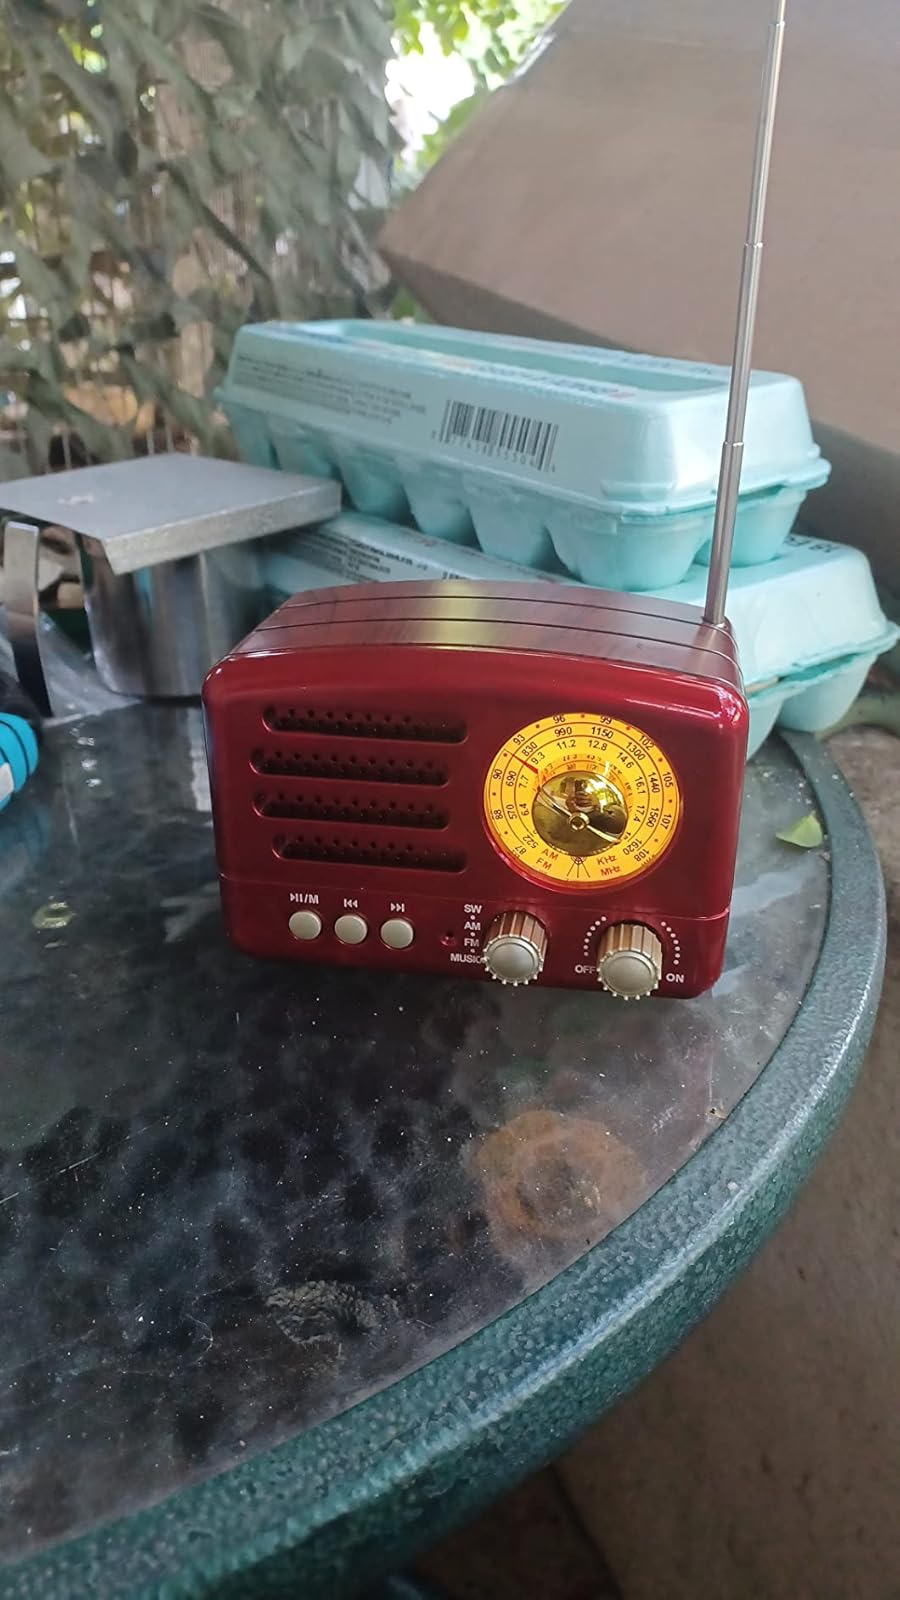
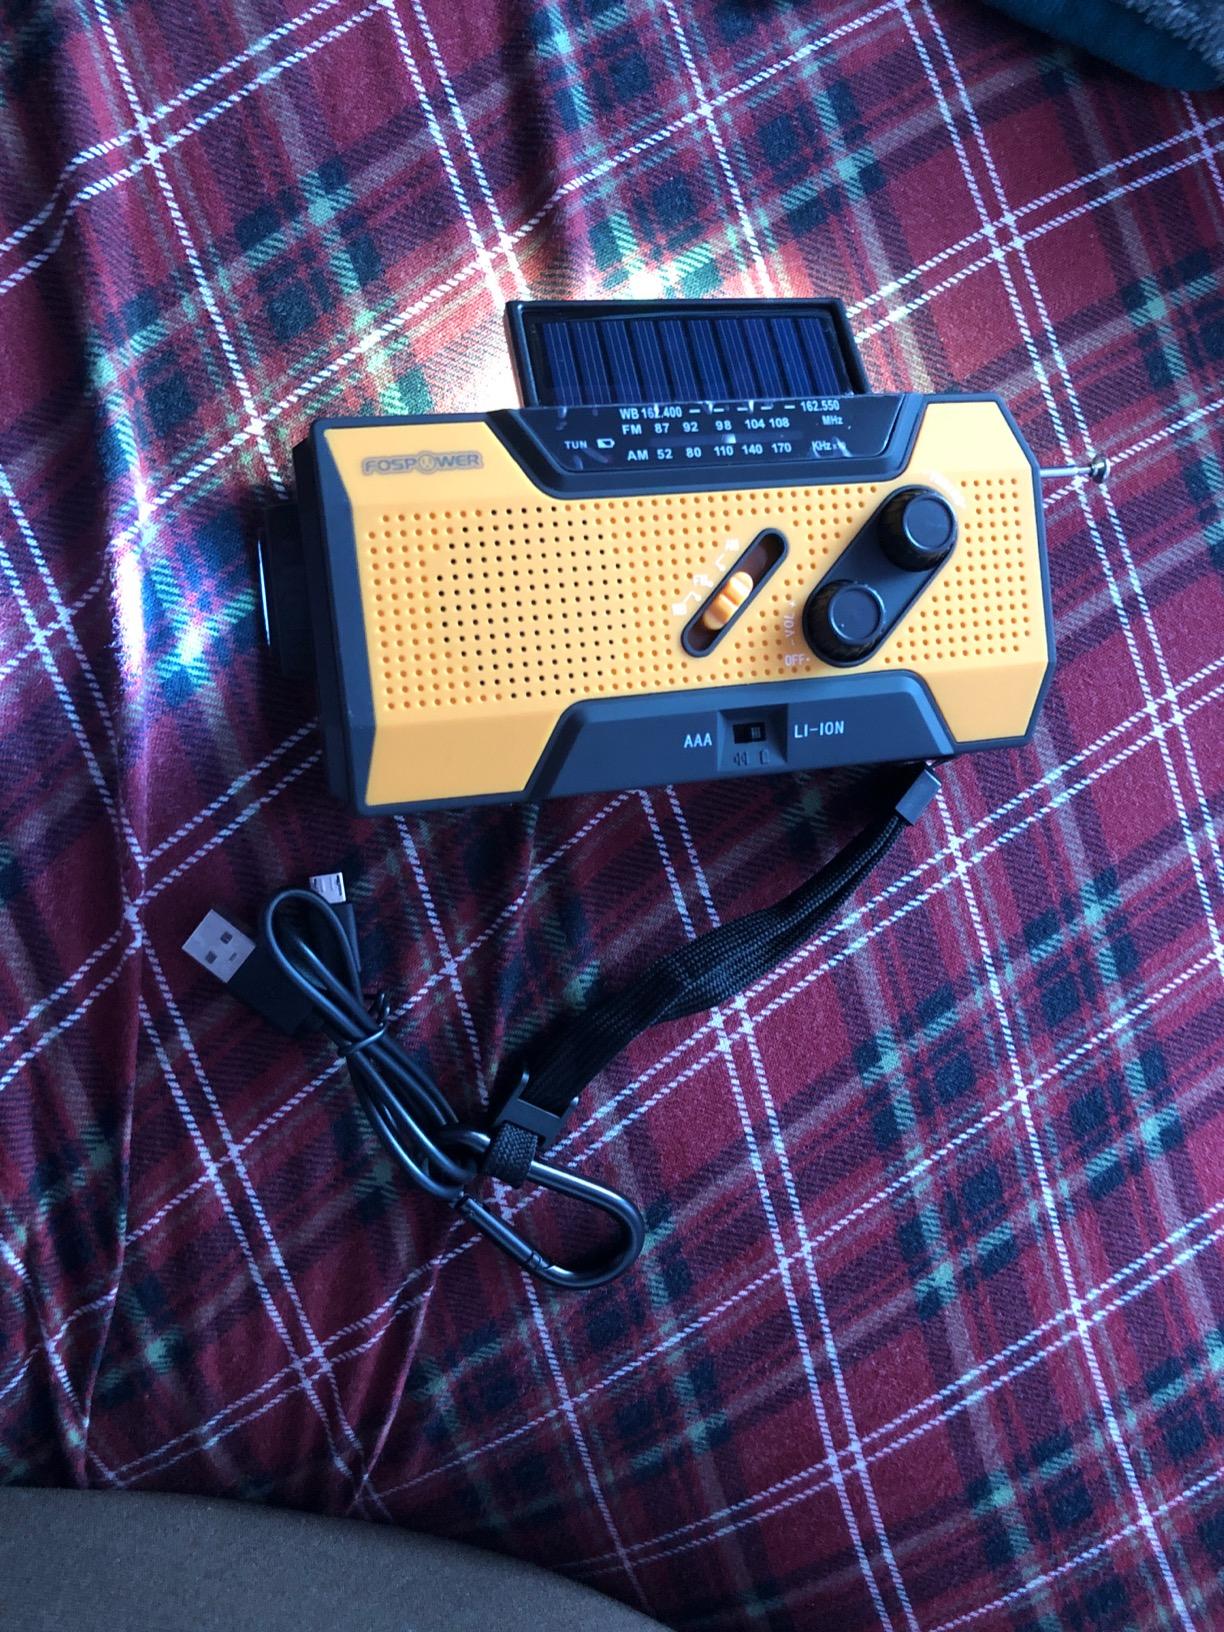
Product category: radio
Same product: no